Drilling

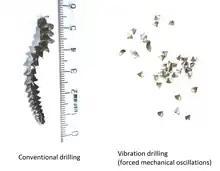
Titanium chips – conventional drilling vs vibration drilling

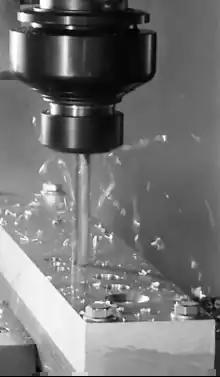
Vibration drilling of an aluminum-CFRP multi-material stack with MITIS technology

The first studies into vibration drilling began in the 1950s (Pr. V.N. Poduraev, Moscow Bauman University). The main principle consists in axial vibrations or oscillations in addition to the feed movement of the drill so that the chips break up and are then easily removed from the cutting zone.